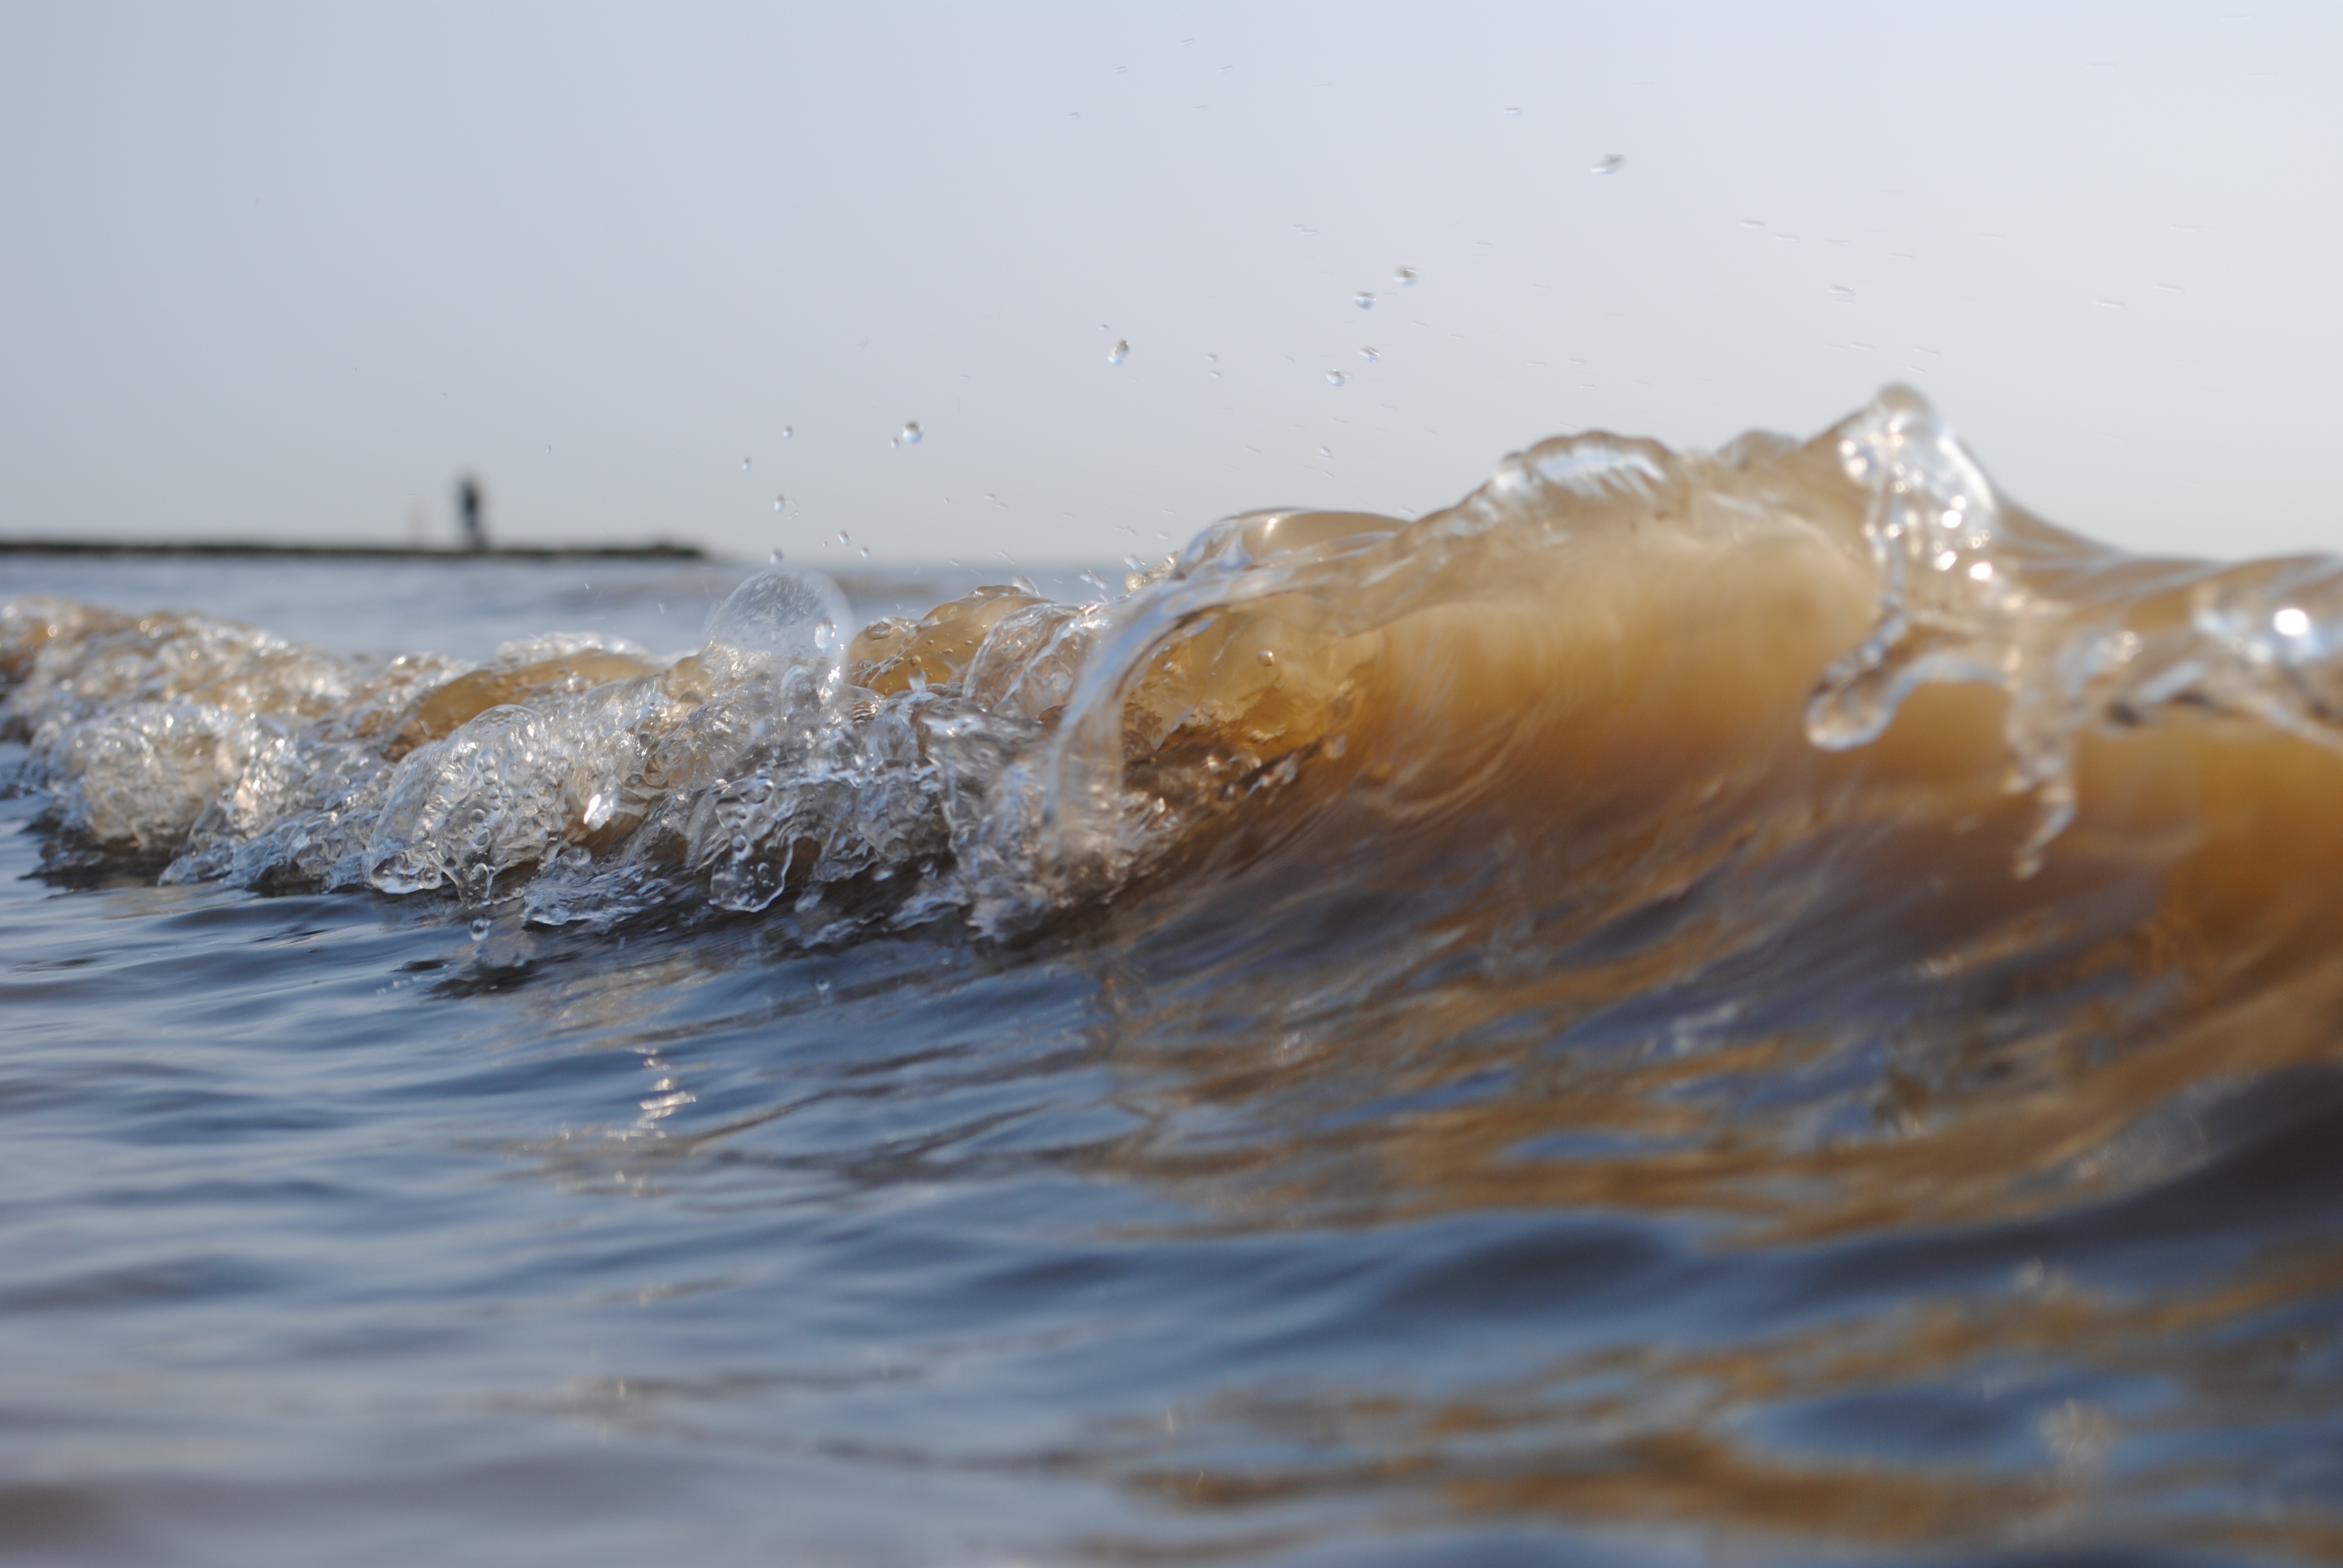
sea, water, nature, ocean, wave, ice, splash, north sea, macro photography, norderney, wind wave